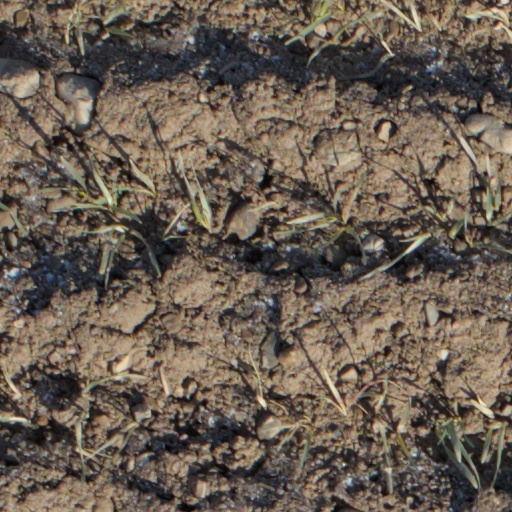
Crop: wheat